Solastranda

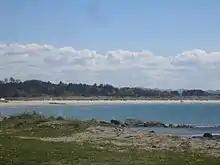
Solastranda

Solastranda or Solastranden (English: "The Sola Beach") is a long sandy beach in Norway, located from Stavanger Airport, Sola and from Stavanger. The beach is a popular beach for swimming and sunbathing in the summer. Windsurfing and surfing are popular all-year-round activities at Solastranden.